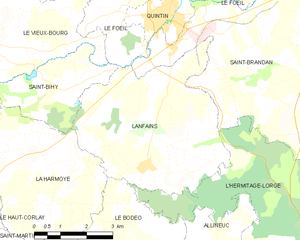
Lanfains [lɑ̃fɛ̃] est une commune française située dans le département des Côtes-d'Armor en région Bretagne.